Baroque in Poland

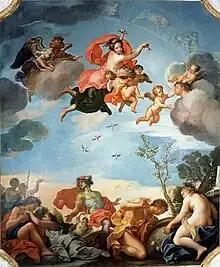
Plafond "Allegory of Spring" by Jerzy Siemiginowski-Eleuter, 1680s

The Roman Catholic Church became one of the major patrons of the arts; another was the royal house, whose patronage was most visible in the new capital of Warsaw. There the pious Catholic King Sigismund III Vasa sponsored many Baroque sacral constructions. In its first phase, ecclesiastical Baroque architecture was primarily associated with the Jesuit Order, who arrived in Poland in 1564, as part of the Counter-Reformation, a trend which over the next century would triumph in Poland. The Jesuits established churches and schools in many major cities, slowly winning over the Protestant educational centers in Thorn (Toruń), Danzig and Elbing (Elbląg), and Leszno (where the Comenius school of the Bohemian Brothers was located). The eventual victory of the counter-reformation in Poland would eventually revive and buttress the Catholic identity of Poland.